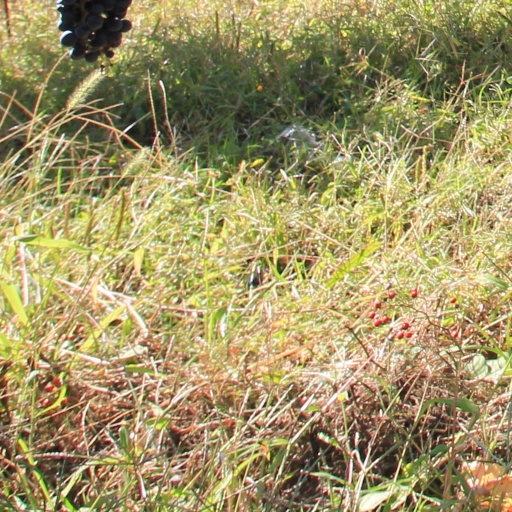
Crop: grape